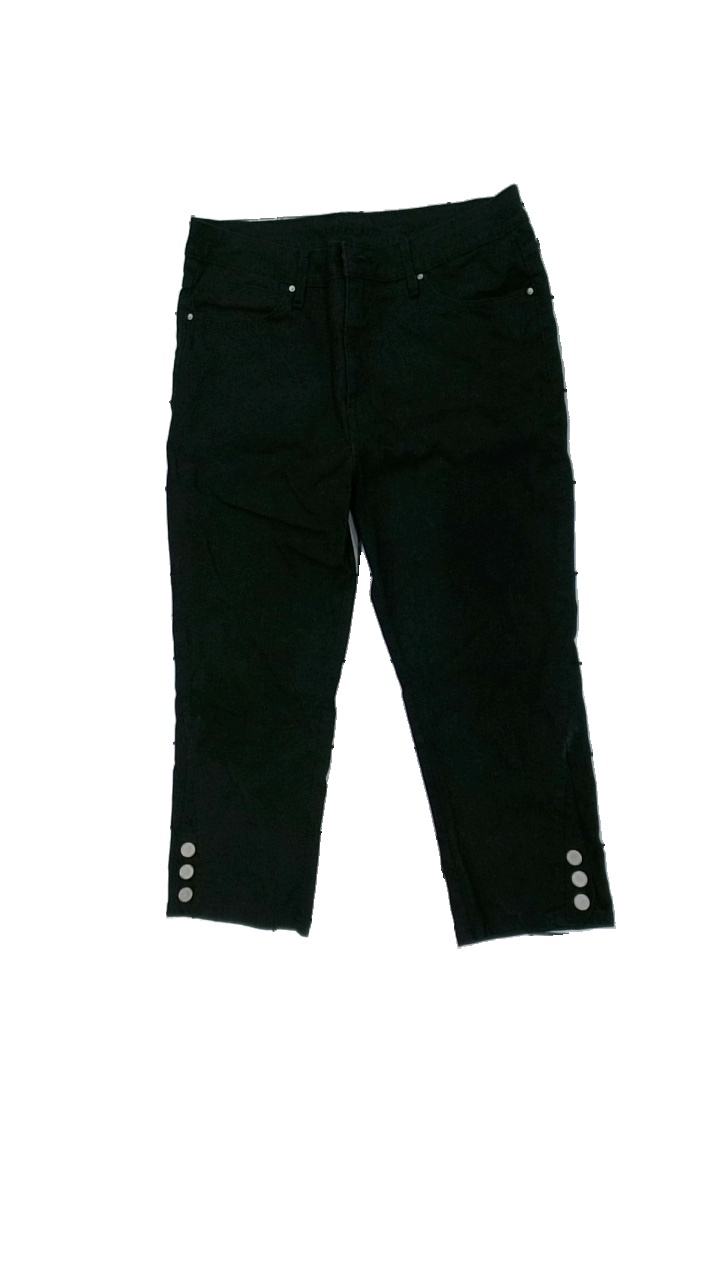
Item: Jeans (Ladies)
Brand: Flash
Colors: Black
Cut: Regular, Cropped
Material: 100% cott
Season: All
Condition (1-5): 3
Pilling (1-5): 4
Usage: Export
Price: <50